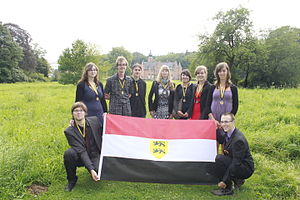
Storhertugdømmet Flandrensis / Fotos af Fladrensere publiceret i medier
Storhertugdømmet Flandrensis er en mikronation, der gør krav på territorier i Antarktis. Flandrensis blev grundlagt i 2008 af belgieren Niels Vermeersch. Flandrensis er ikke anerkendt af noget land eller regeringer.